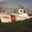
Label: ship